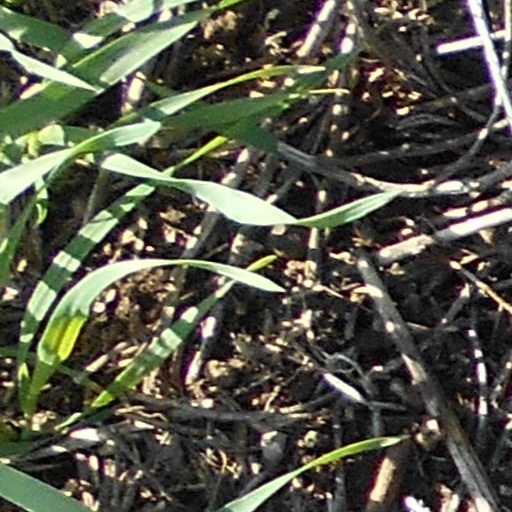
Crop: wheat